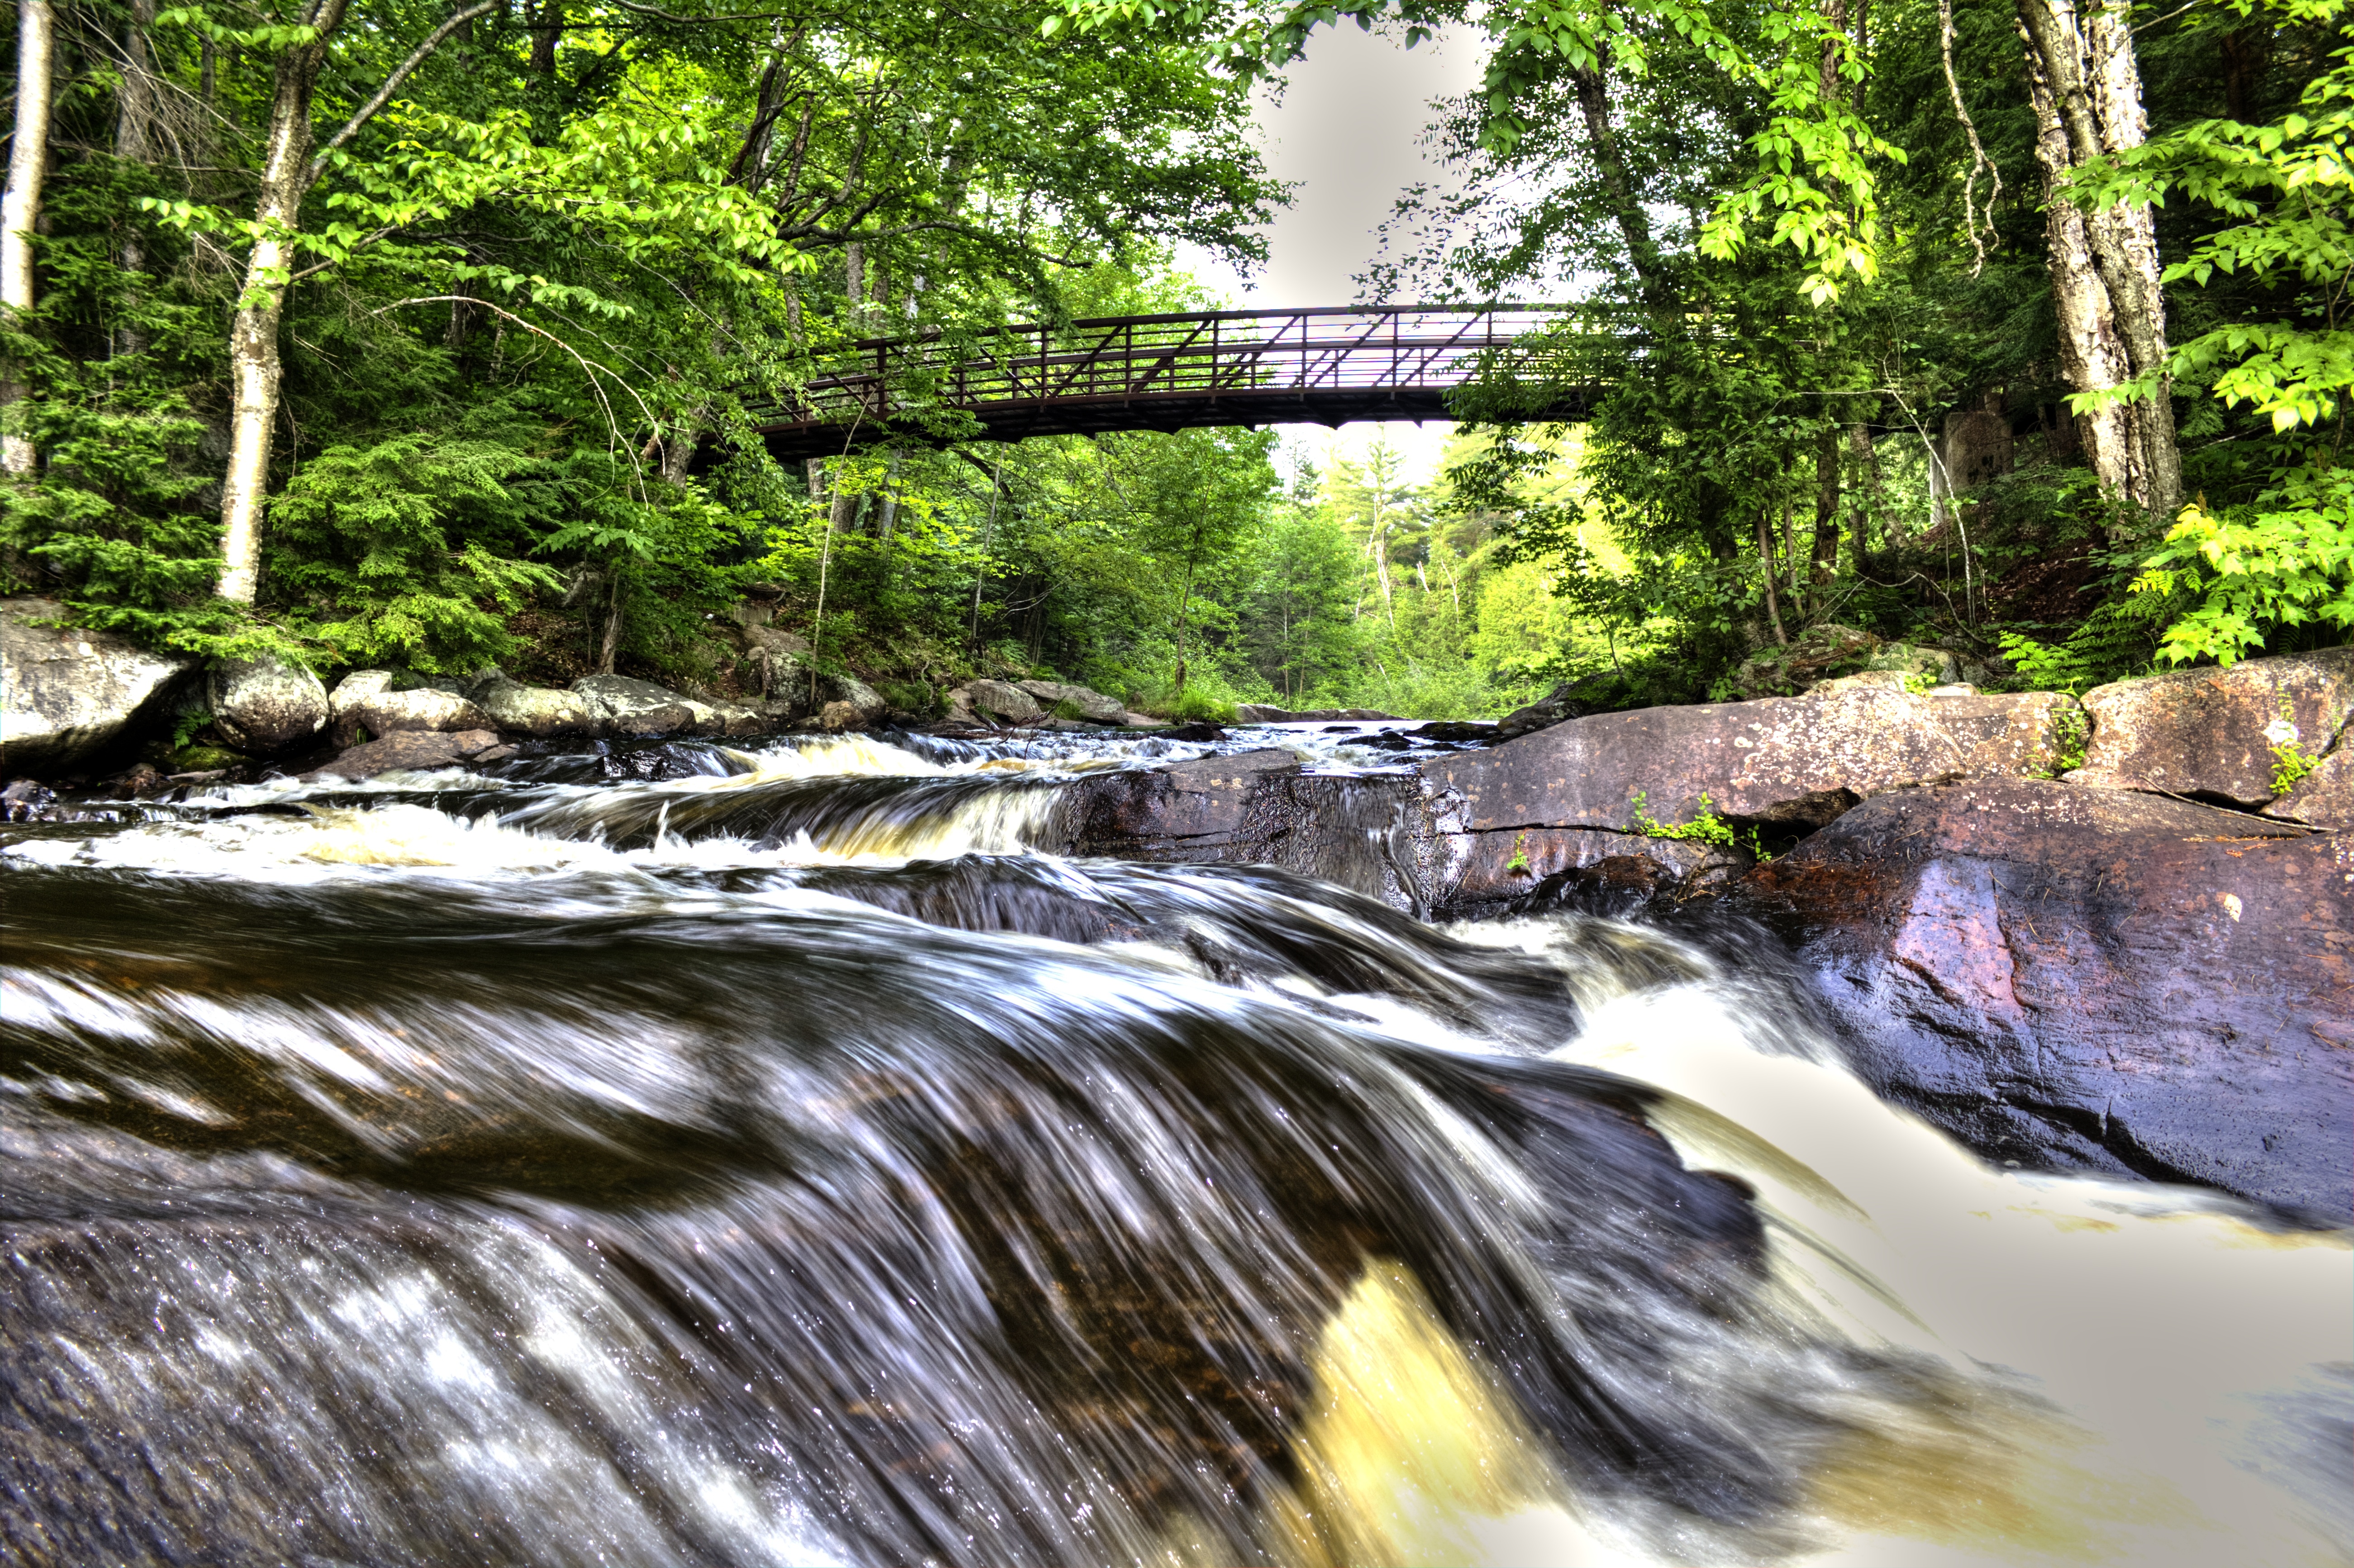
landscape, tree, water, nature, forest, rock, waterfall, creek, river, stream, scenic, park, rapid, body of water, outdoors, waterfalls, water feature, watercourse